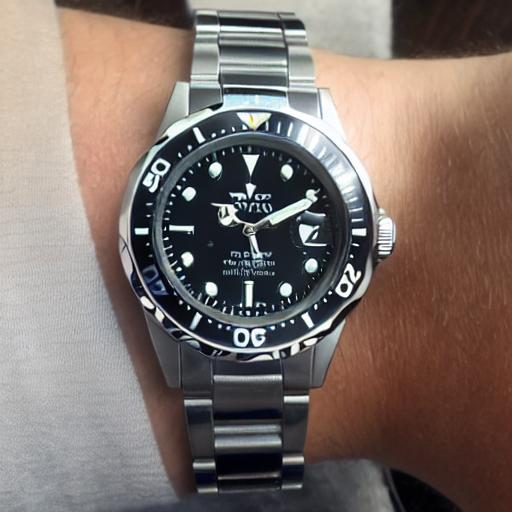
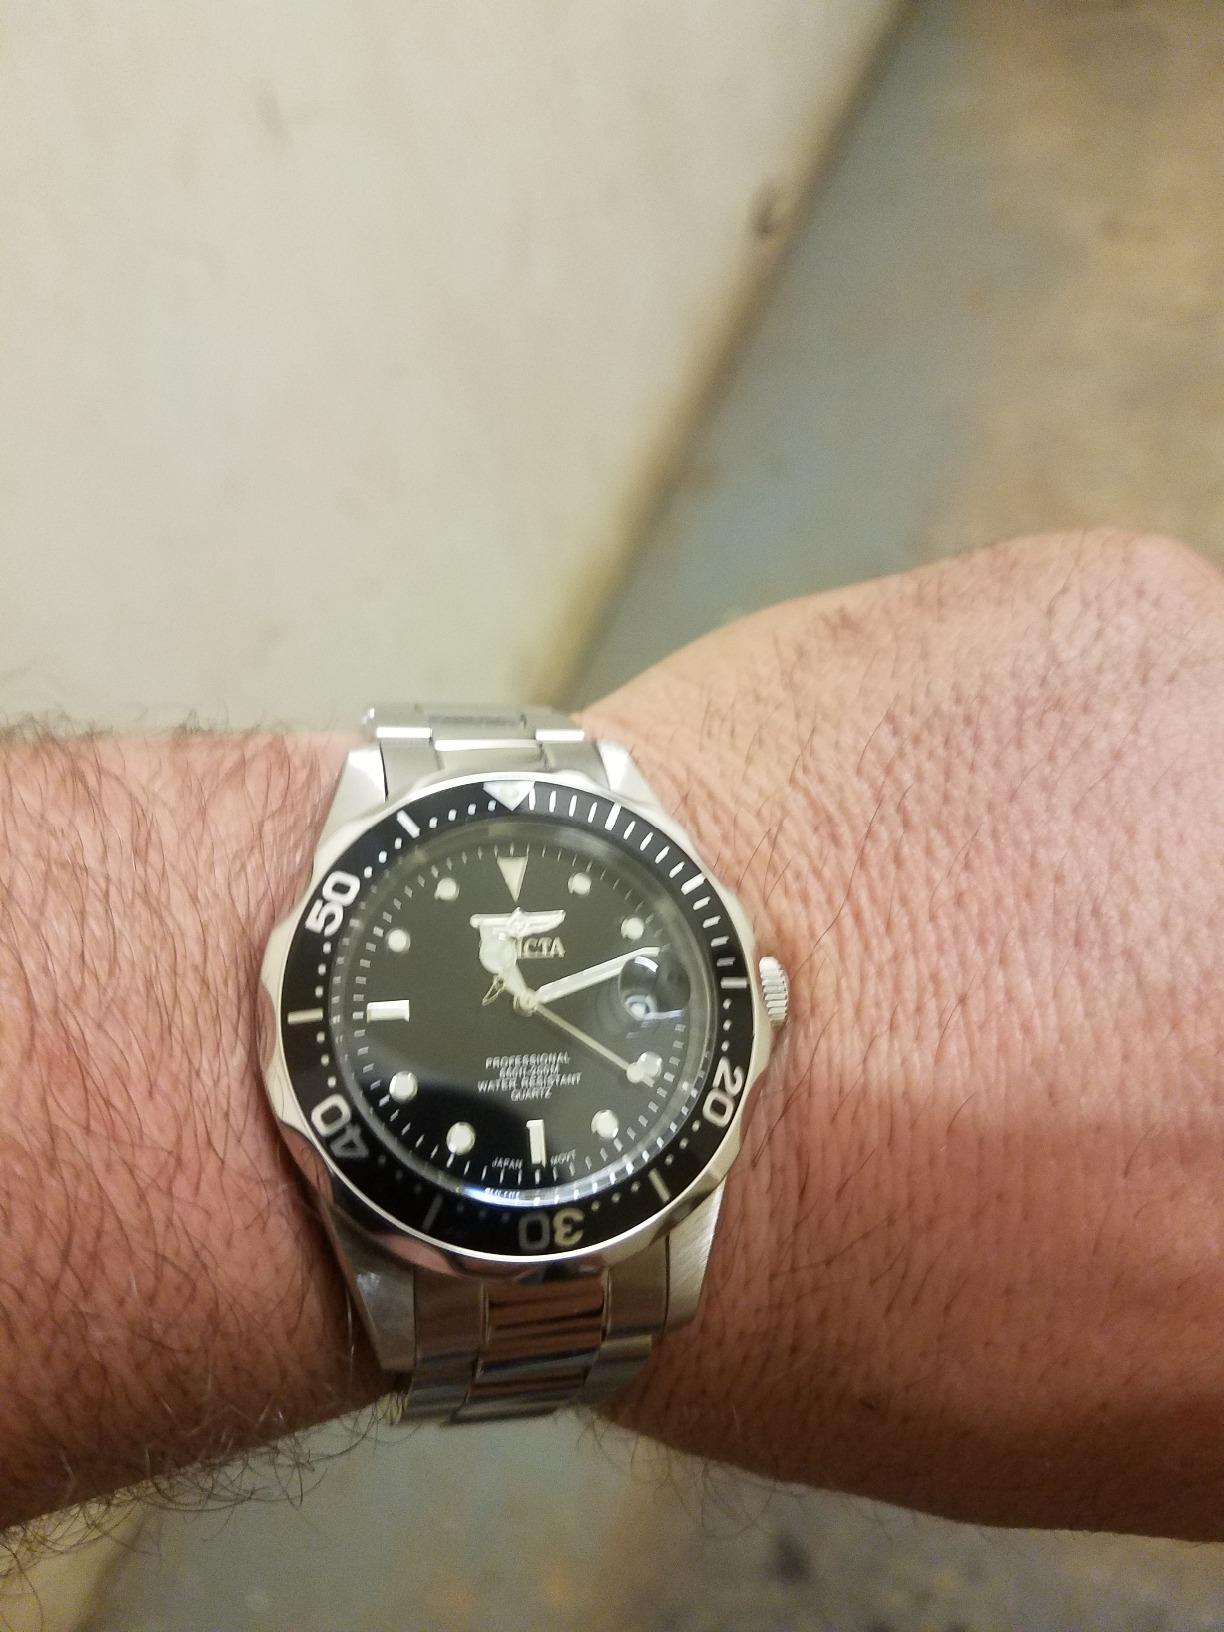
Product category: accessories_watch
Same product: no